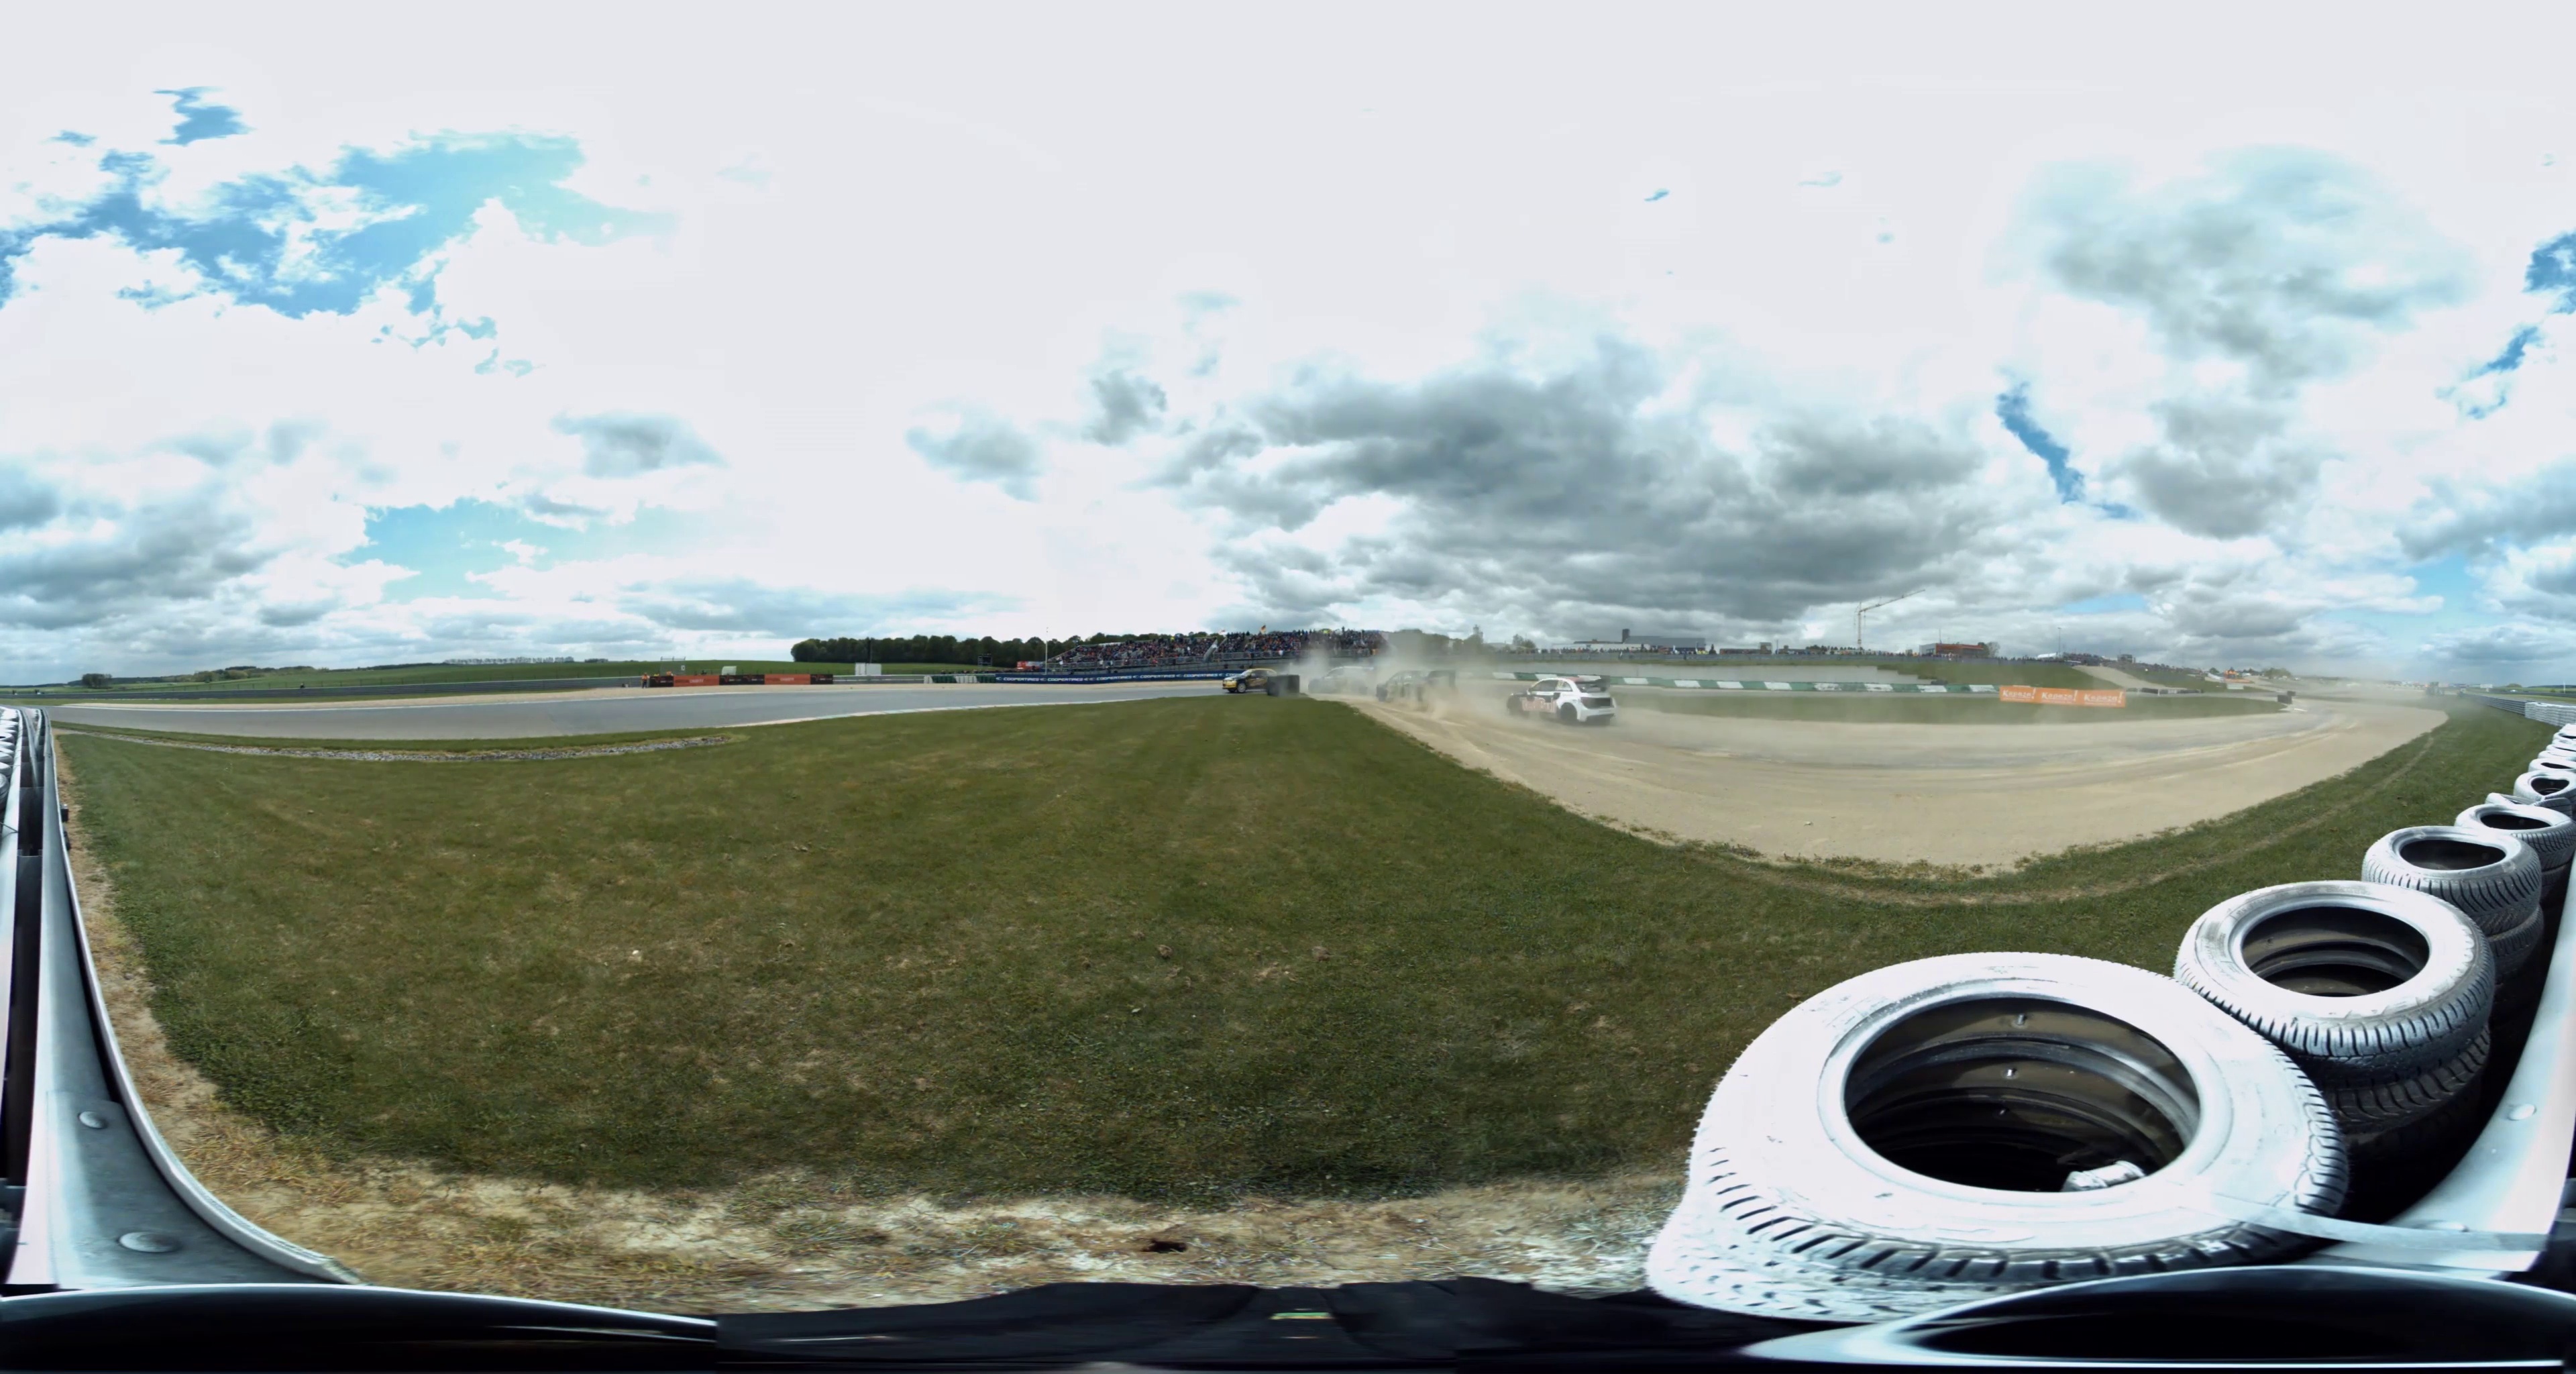
Referred object: Yellow and black vehicle at the road turn